Saturn IB

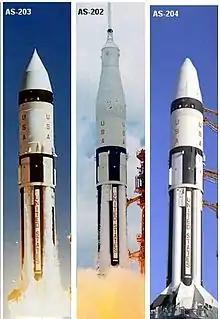
Three launch configurations of the Apollo Saturn IB rocket: no spacecraft (AS-203), command and service module (AS-202), and Lunar Module (Apollo 5)

The Saturn IB (also known as the uprated Saturn I) was an American launch vehicle commissioned by the National Aeronautics and Space Administration (NASA) for the Apollo program. It uprated the Saturn I by replacing the S-IV second stage (43,380,000 lb-sec total impulse), with the S-IVB (96,000,000 lb-sec total impulse). The S-IB first stage also increased the S-I baseline's thrust from to and propellant load by 3.1%. This increased the Saturn I's low Earth orbit payload capability from to , enough for early flight tests of a half-fueled Apollo command and service module (CSM) or a fully fueled Apollo Lunar Module (LM), before the larger Saturn V needed for lunar flight was ready.